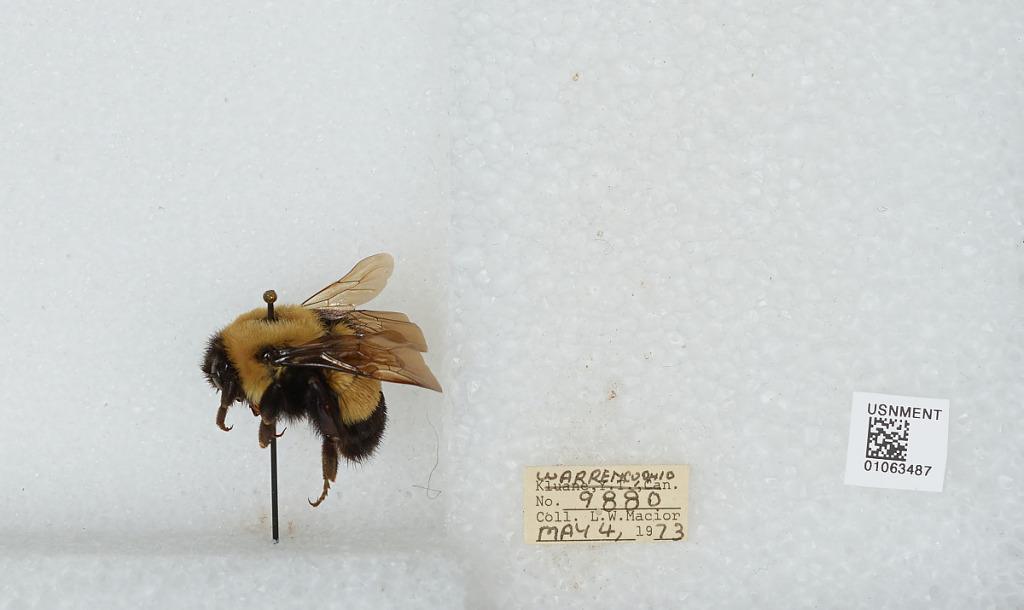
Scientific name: Bombus (Bombus) affinis Cresson
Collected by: L. Macior
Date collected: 1973-5-4
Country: United States
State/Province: Ohio
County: Warren
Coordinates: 39.4242, -84.1856